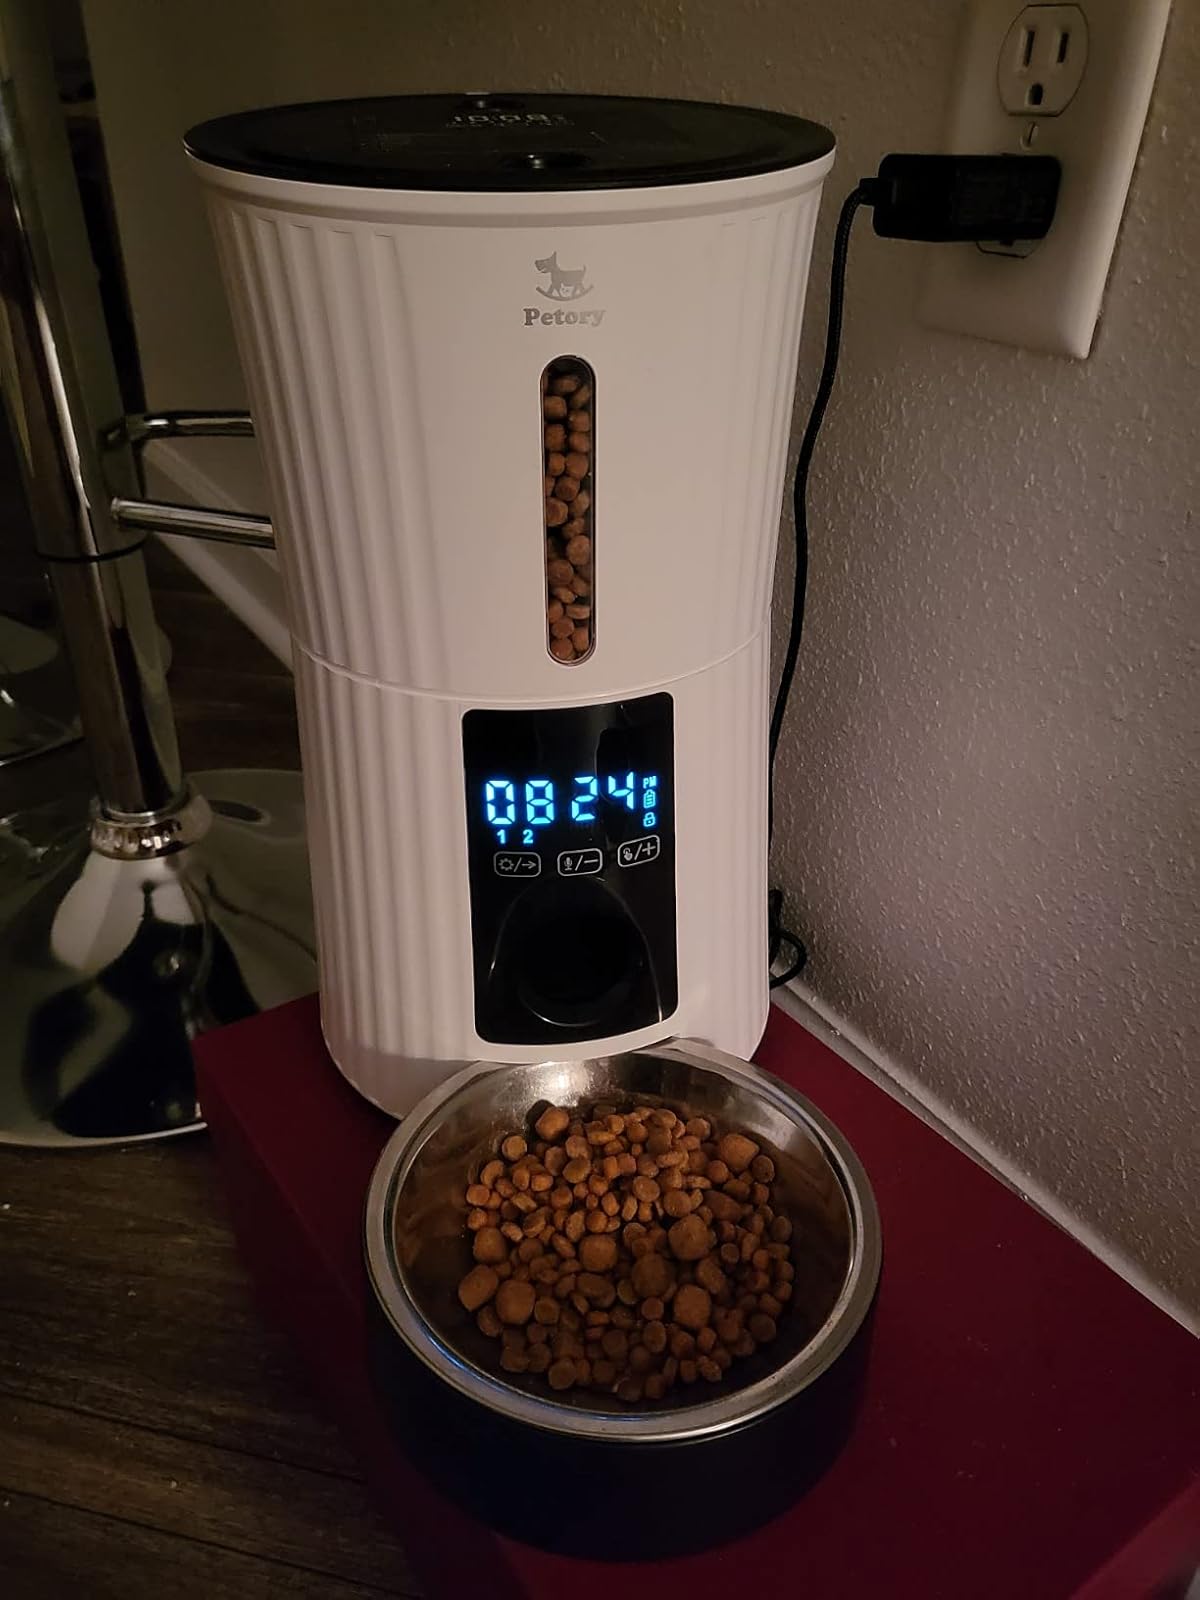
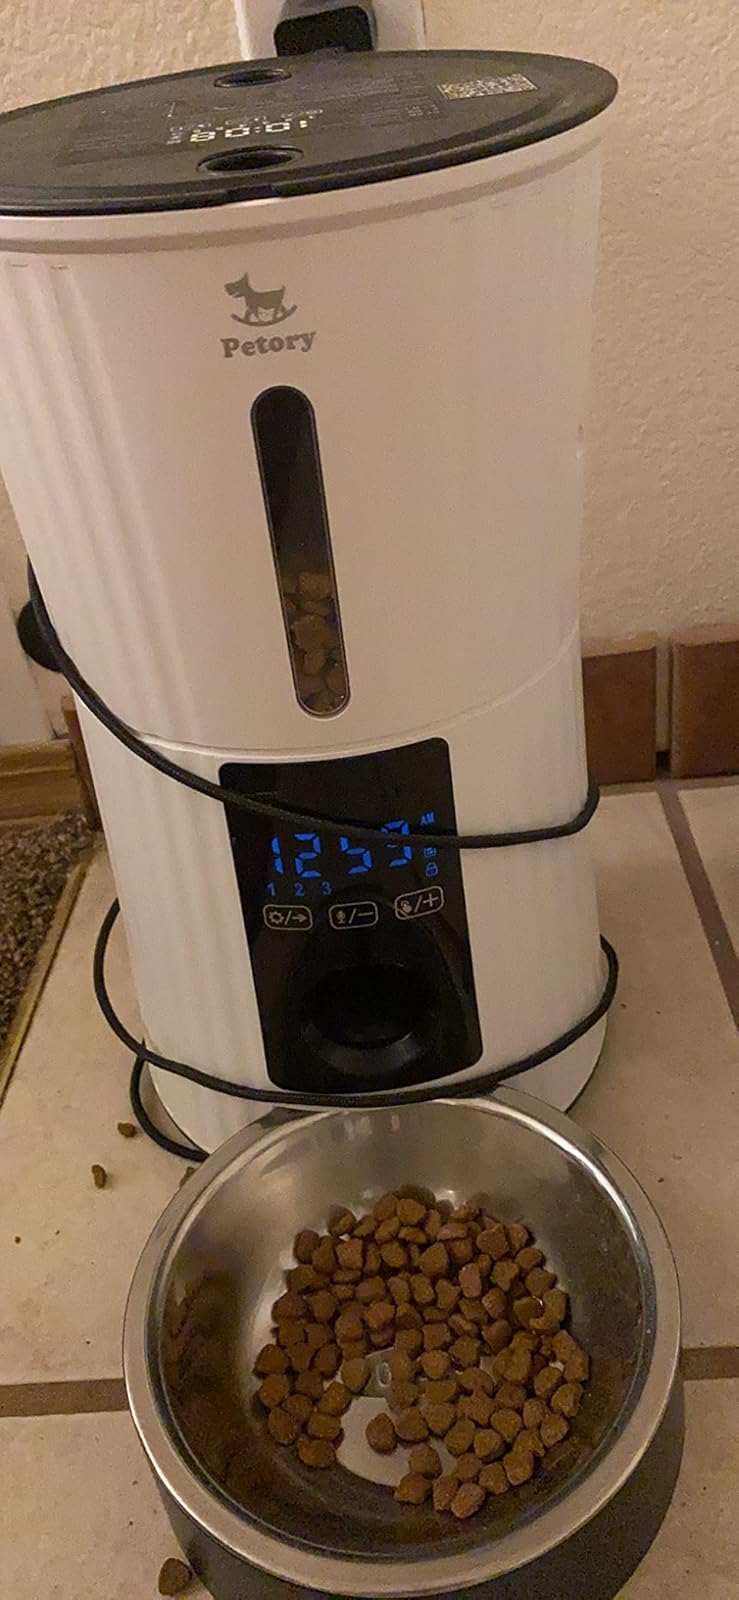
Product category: items_feeder
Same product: yes